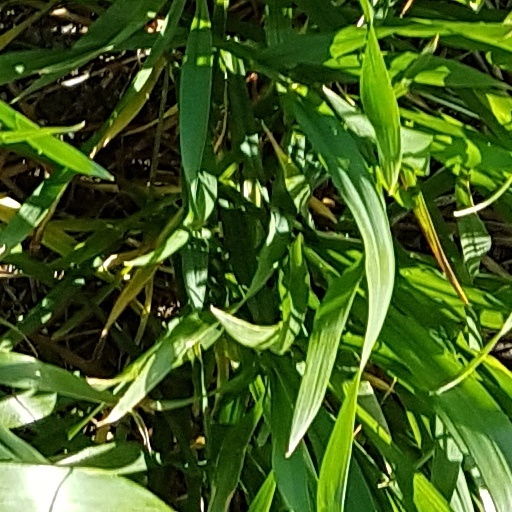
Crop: wheat